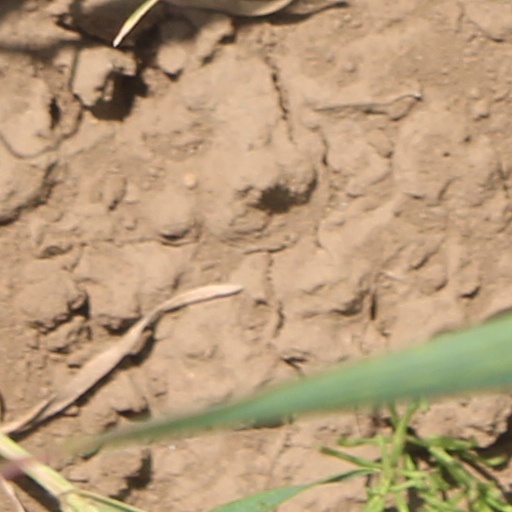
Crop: wheat